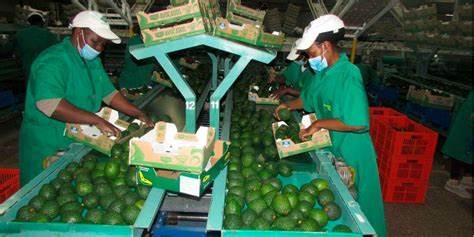
Wafanyikazi wawili wakiwa na sare za kijani na barakoa, wanapanga maparachichi, wanazijaza kwenye masanduku kutoka kwenye mkanda wa kusafirisha, eneo lote linaonekana kuwa kiwanda cha usindikaji wa matunda.